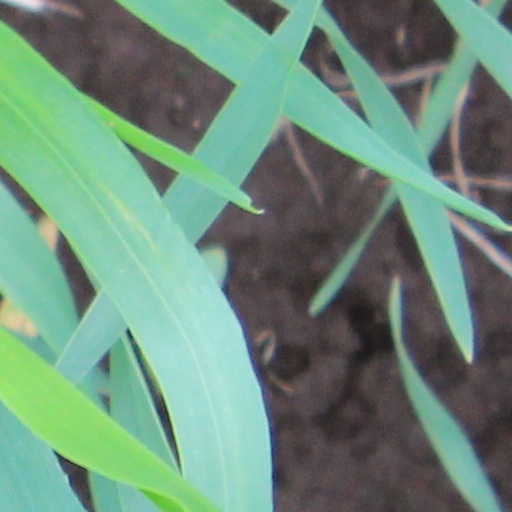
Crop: wheat